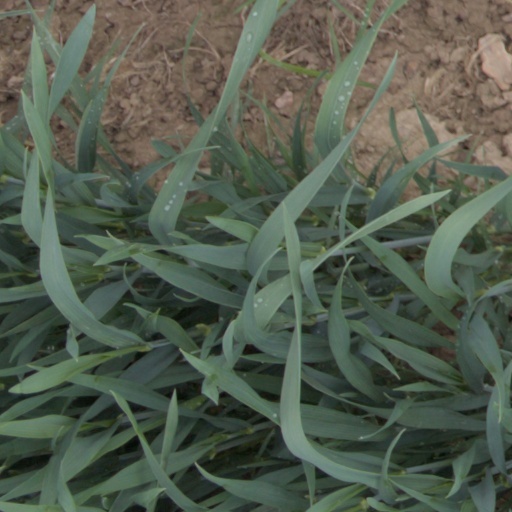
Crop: wheat